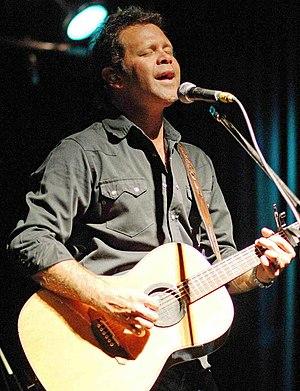
Les aborigènes d’Australie sont les premiers humains connus à avoir peuplé la partie continentale de l'Australie. Ils constituent, avec les indigènes du détroit de Torrès, la population autochtone de cet État d'Océanie. Le mot commun aborigène désigne plus généralement celui dont les ancêtres sont les premiers habitants connus de sa terre natale.
"L'Australie a une longue tradition de musique country et la Musique country australienne s'est développée selon un schéma différent de celui des États-Unis, car influencée par les ballades folkloriques celtiques et la tradition des ballades ""Bush"" des poètes australiens.
Troy Cassar-Daley né le 18 mai 1969 à Surry Hills, est un chanteur de musique country australien.